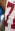
Number: 7